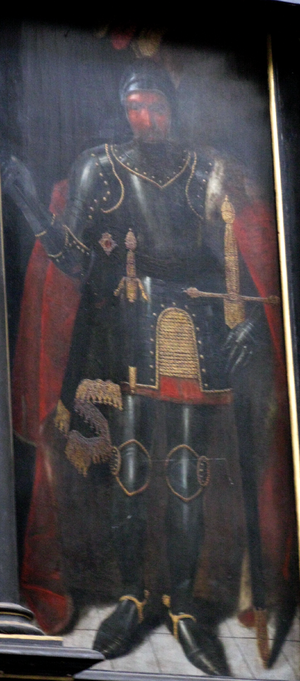
Świętopełk II de Poméranie, Zwantepolc de Danceke, est né entre 1190 et 1200, et décédé le 11 janvier 1266. Il est le fils de Mestwin Iᵉʳ et il est duc de la Poméranie orientale.